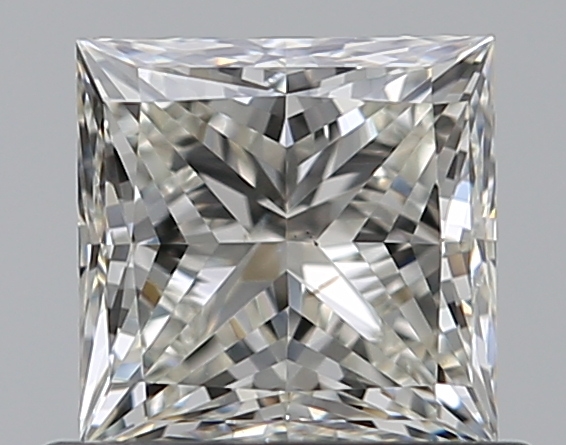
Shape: princess
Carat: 0.7
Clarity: VS2
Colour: J
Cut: EX
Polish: EX
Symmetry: VG
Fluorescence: F
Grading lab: GIA
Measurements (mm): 4.8 x 4.76 x 3.41